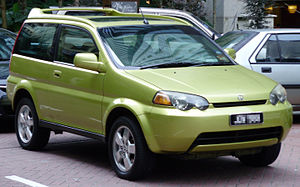
Honda HR-V (1998)
Honda HR-V tredørs (1998−2001)
Honda HR-V var en SUV fra den japanske bilfabrikant Honda. HR-V står for Hybrid Recreation Vehicle og High Rider Vehicle. Bilen var i produktion fra december 1998 til februar 2006, hed i Japan Honda Verno og blev i 2007 afløst af Honda Crossroad 2.